2017 French presidential election

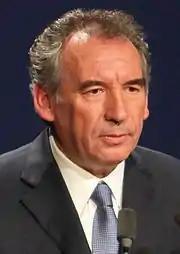
François Bayrou in 2012

François Bayrou, the three-time centrist presidential candidate and leader of the Democratic Movement (MoDem) – who came fourth in 2002, third in 2007, and fifth in 2012 – initially supported the candidacy of Alain Juppé in the primary of the right against his long-time adversary Nicolas Sarkozy, whom he vowed to run against if he won the primary. However, Fillon's victory in the primary – which saw the elimination of Sarkozy in the first round and the defeat of Juppé in the runoff – led Bayrou to reconsider lodging a bid for the presidency, despite his 2014 election promise during his successful mayoral campaign in Pau that he would not seek the presidency if he won. After an extended period of suspense, he finally announced on 22 February that he would not run for a fourth time, instead proposing a conditional alliance with Emmanuel Macron, who accepted his offer.